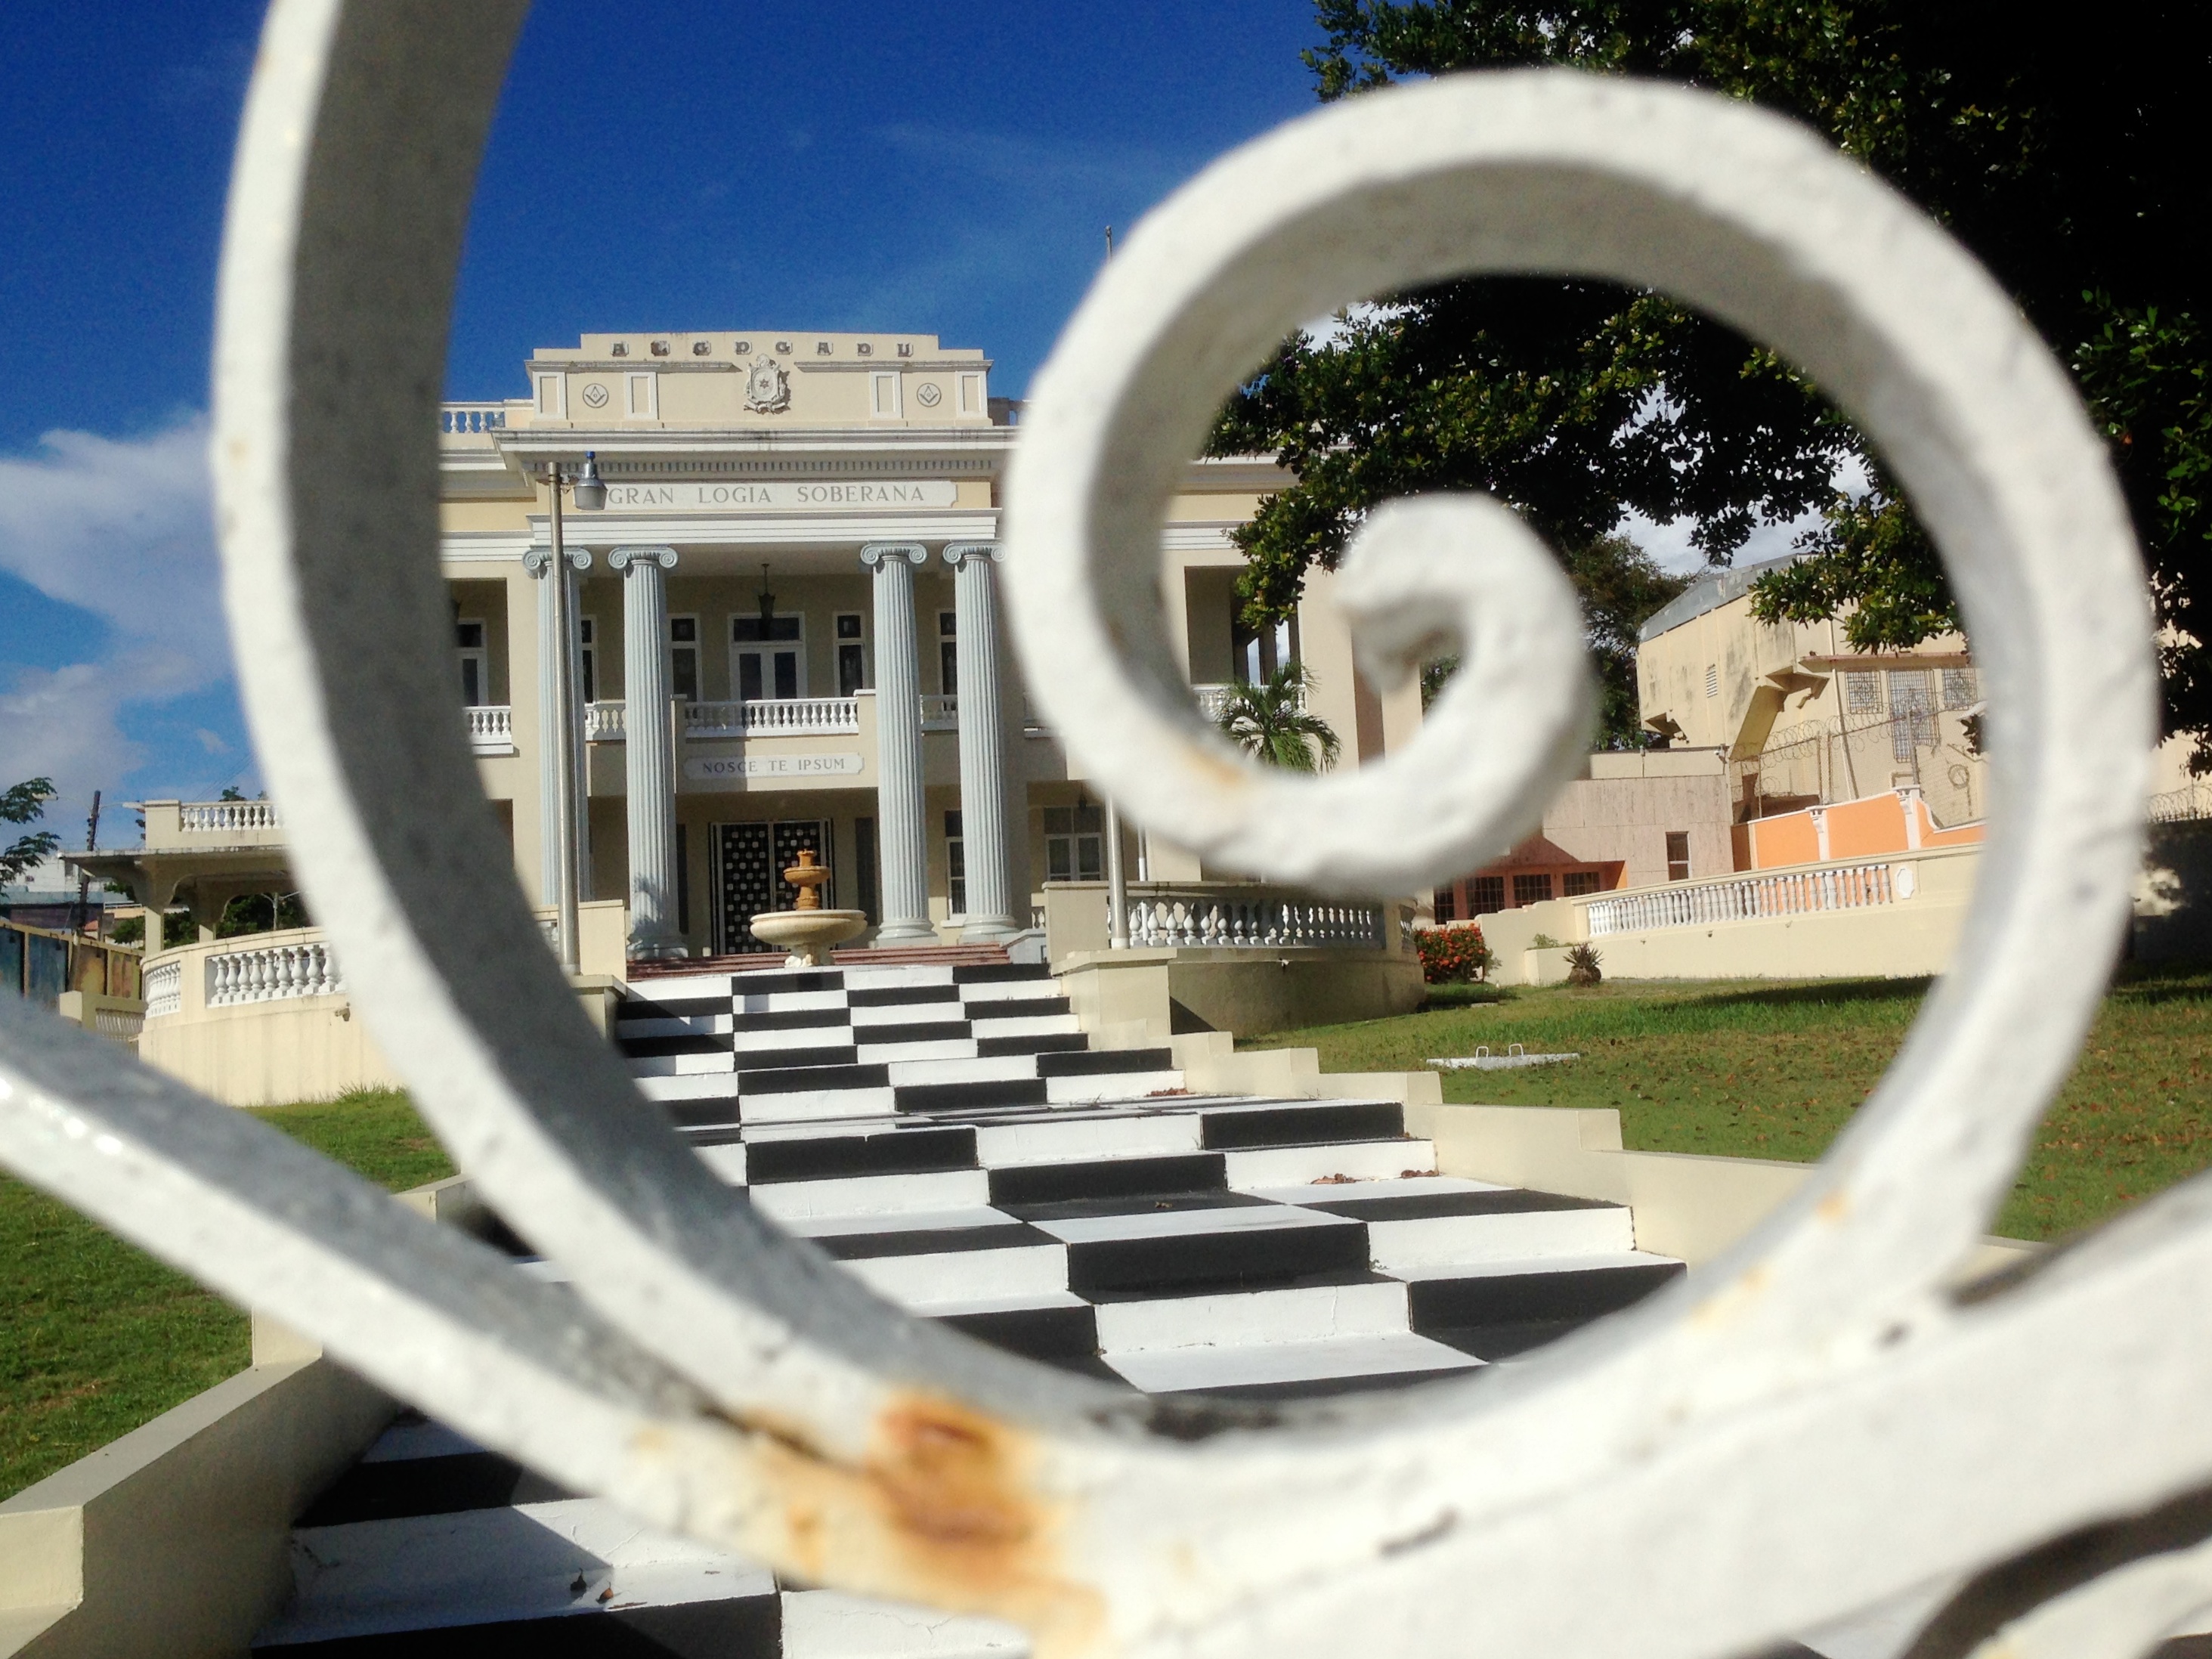
architecture, structure, monument, arch, stadium, sculpture, sport venue